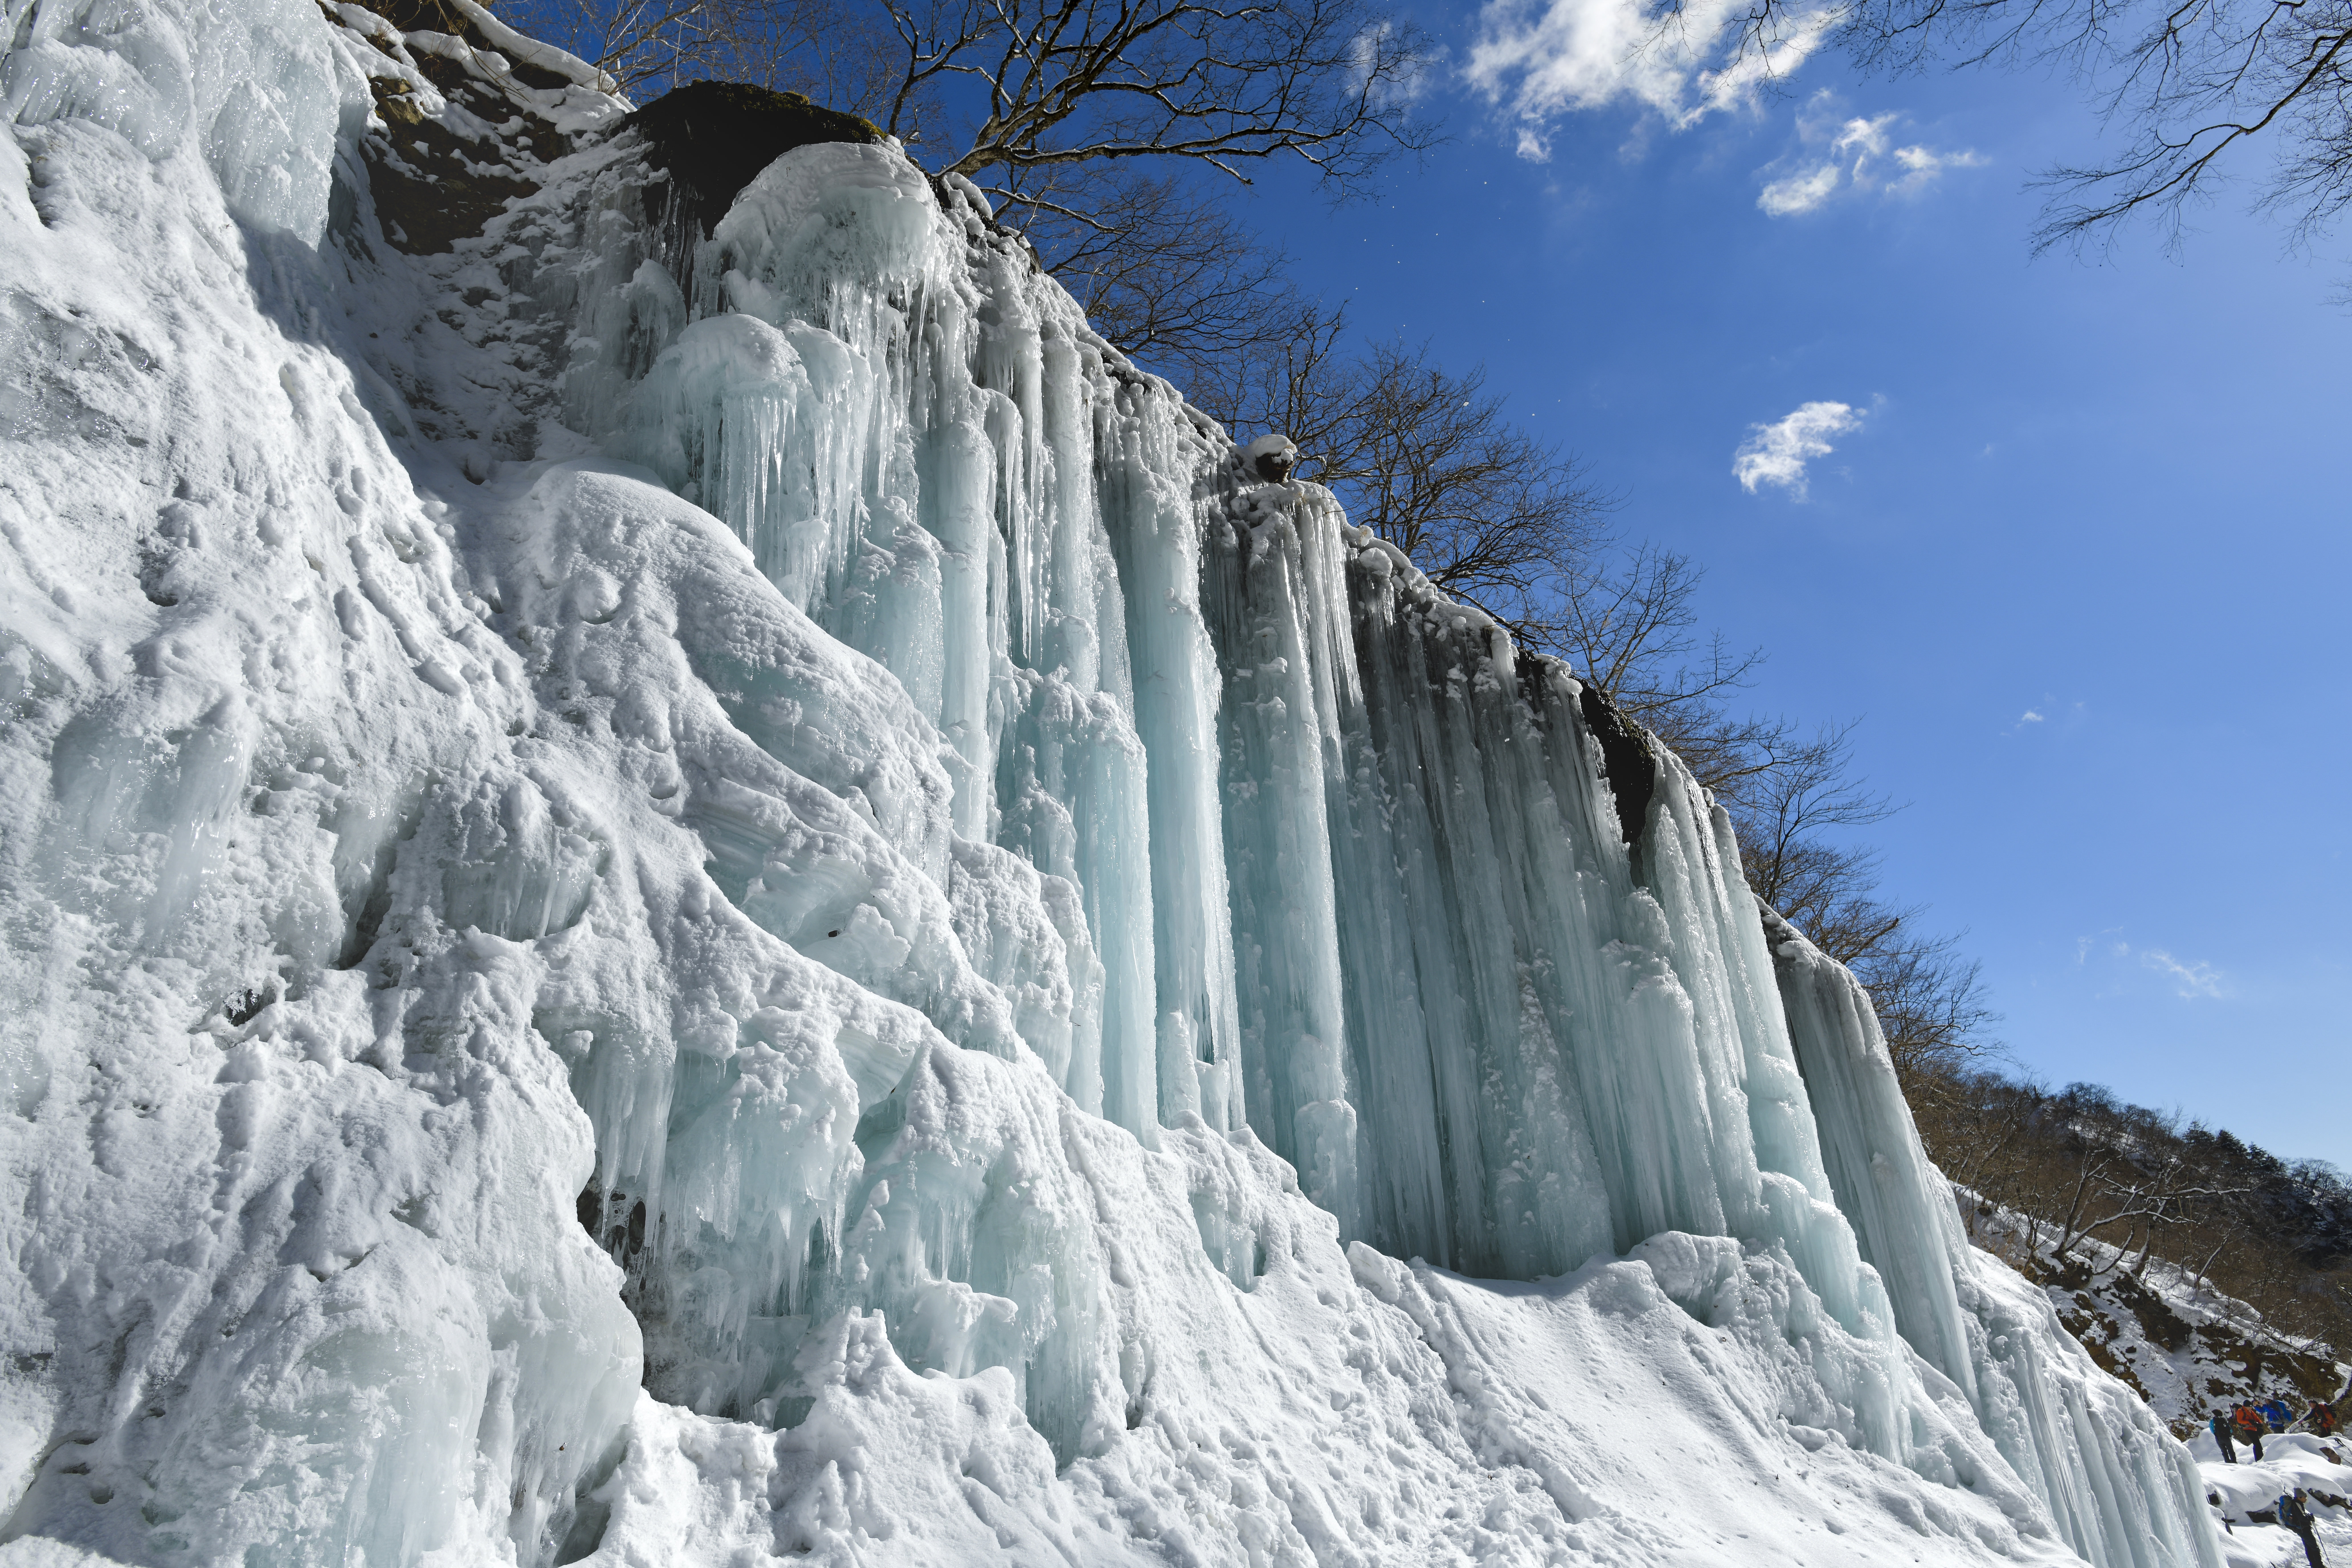
natural, ice, freezing, winter, geological phenomenon, mountain, snow, glacial landform, formation, glacier, massif, geology, Granite dome, ice cap, waterfall, alps, cliff, rock, mountain range